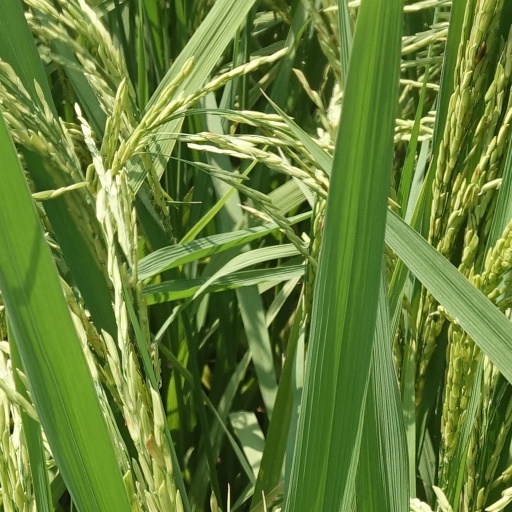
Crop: rice